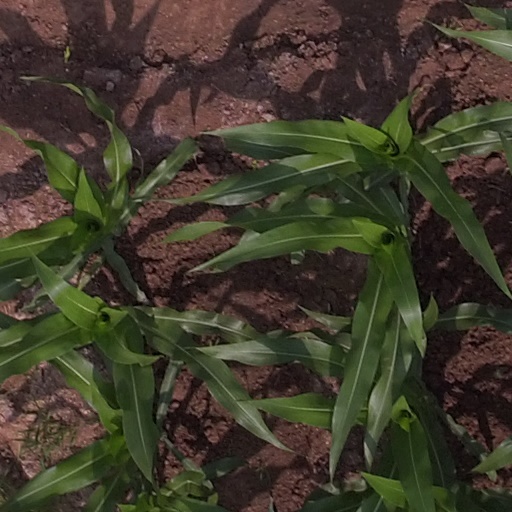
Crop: maize; corn